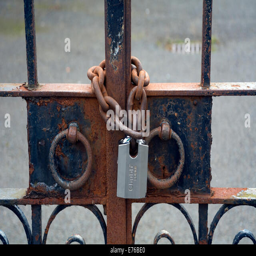
ornate gates secured by a new padlock on a rusty chain